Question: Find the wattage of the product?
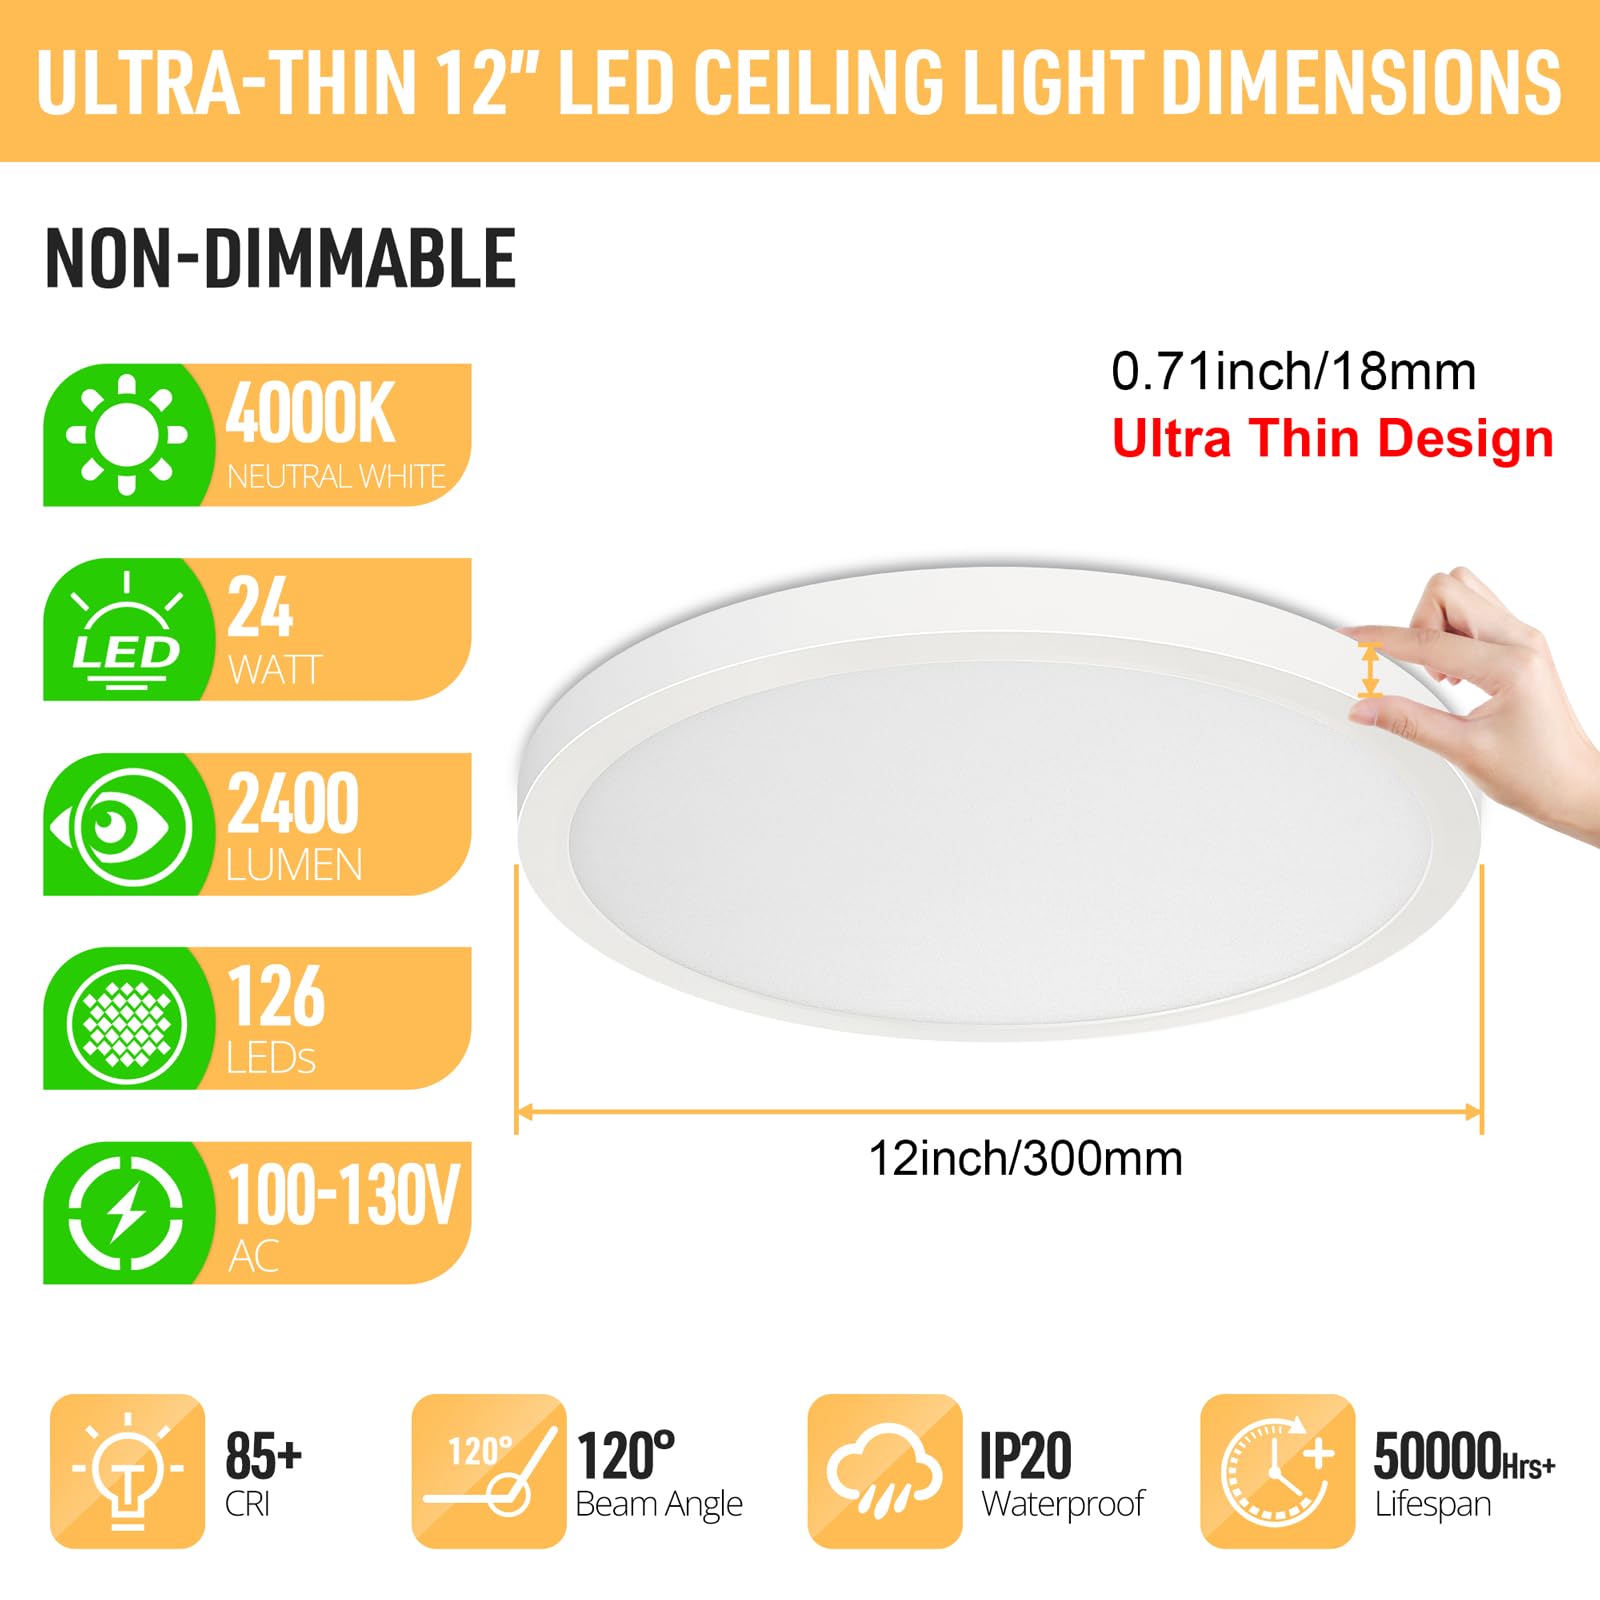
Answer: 24.0 watt